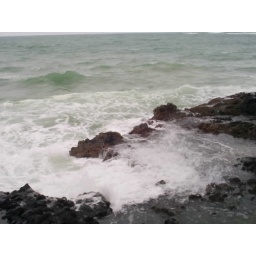
This is where the water crashes against some rocks